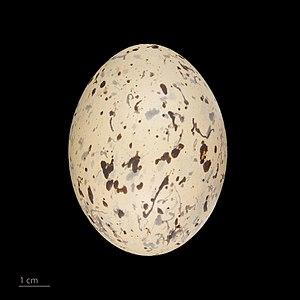
Le Kagou huppé ou simplement Cagou est une espèce d'oiseaux échassiers qui mesure environ 55 cm, de couleur grisâtre, aux longues plumes occipitales, au plumage blanchâtre orné de barres sur les ailes. Il est incapable de voler. C'est le seul représentant de la famille des Rhynochetidae et du genre Rhynochetos endémique de Nouvelle-Calédonie.